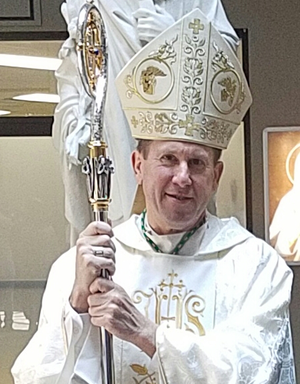
Joseph Mark Spalding, né le 13 janvier 1965 à Lebanon, est un évêque catholique américain, évêque du diocèse de Nashville.